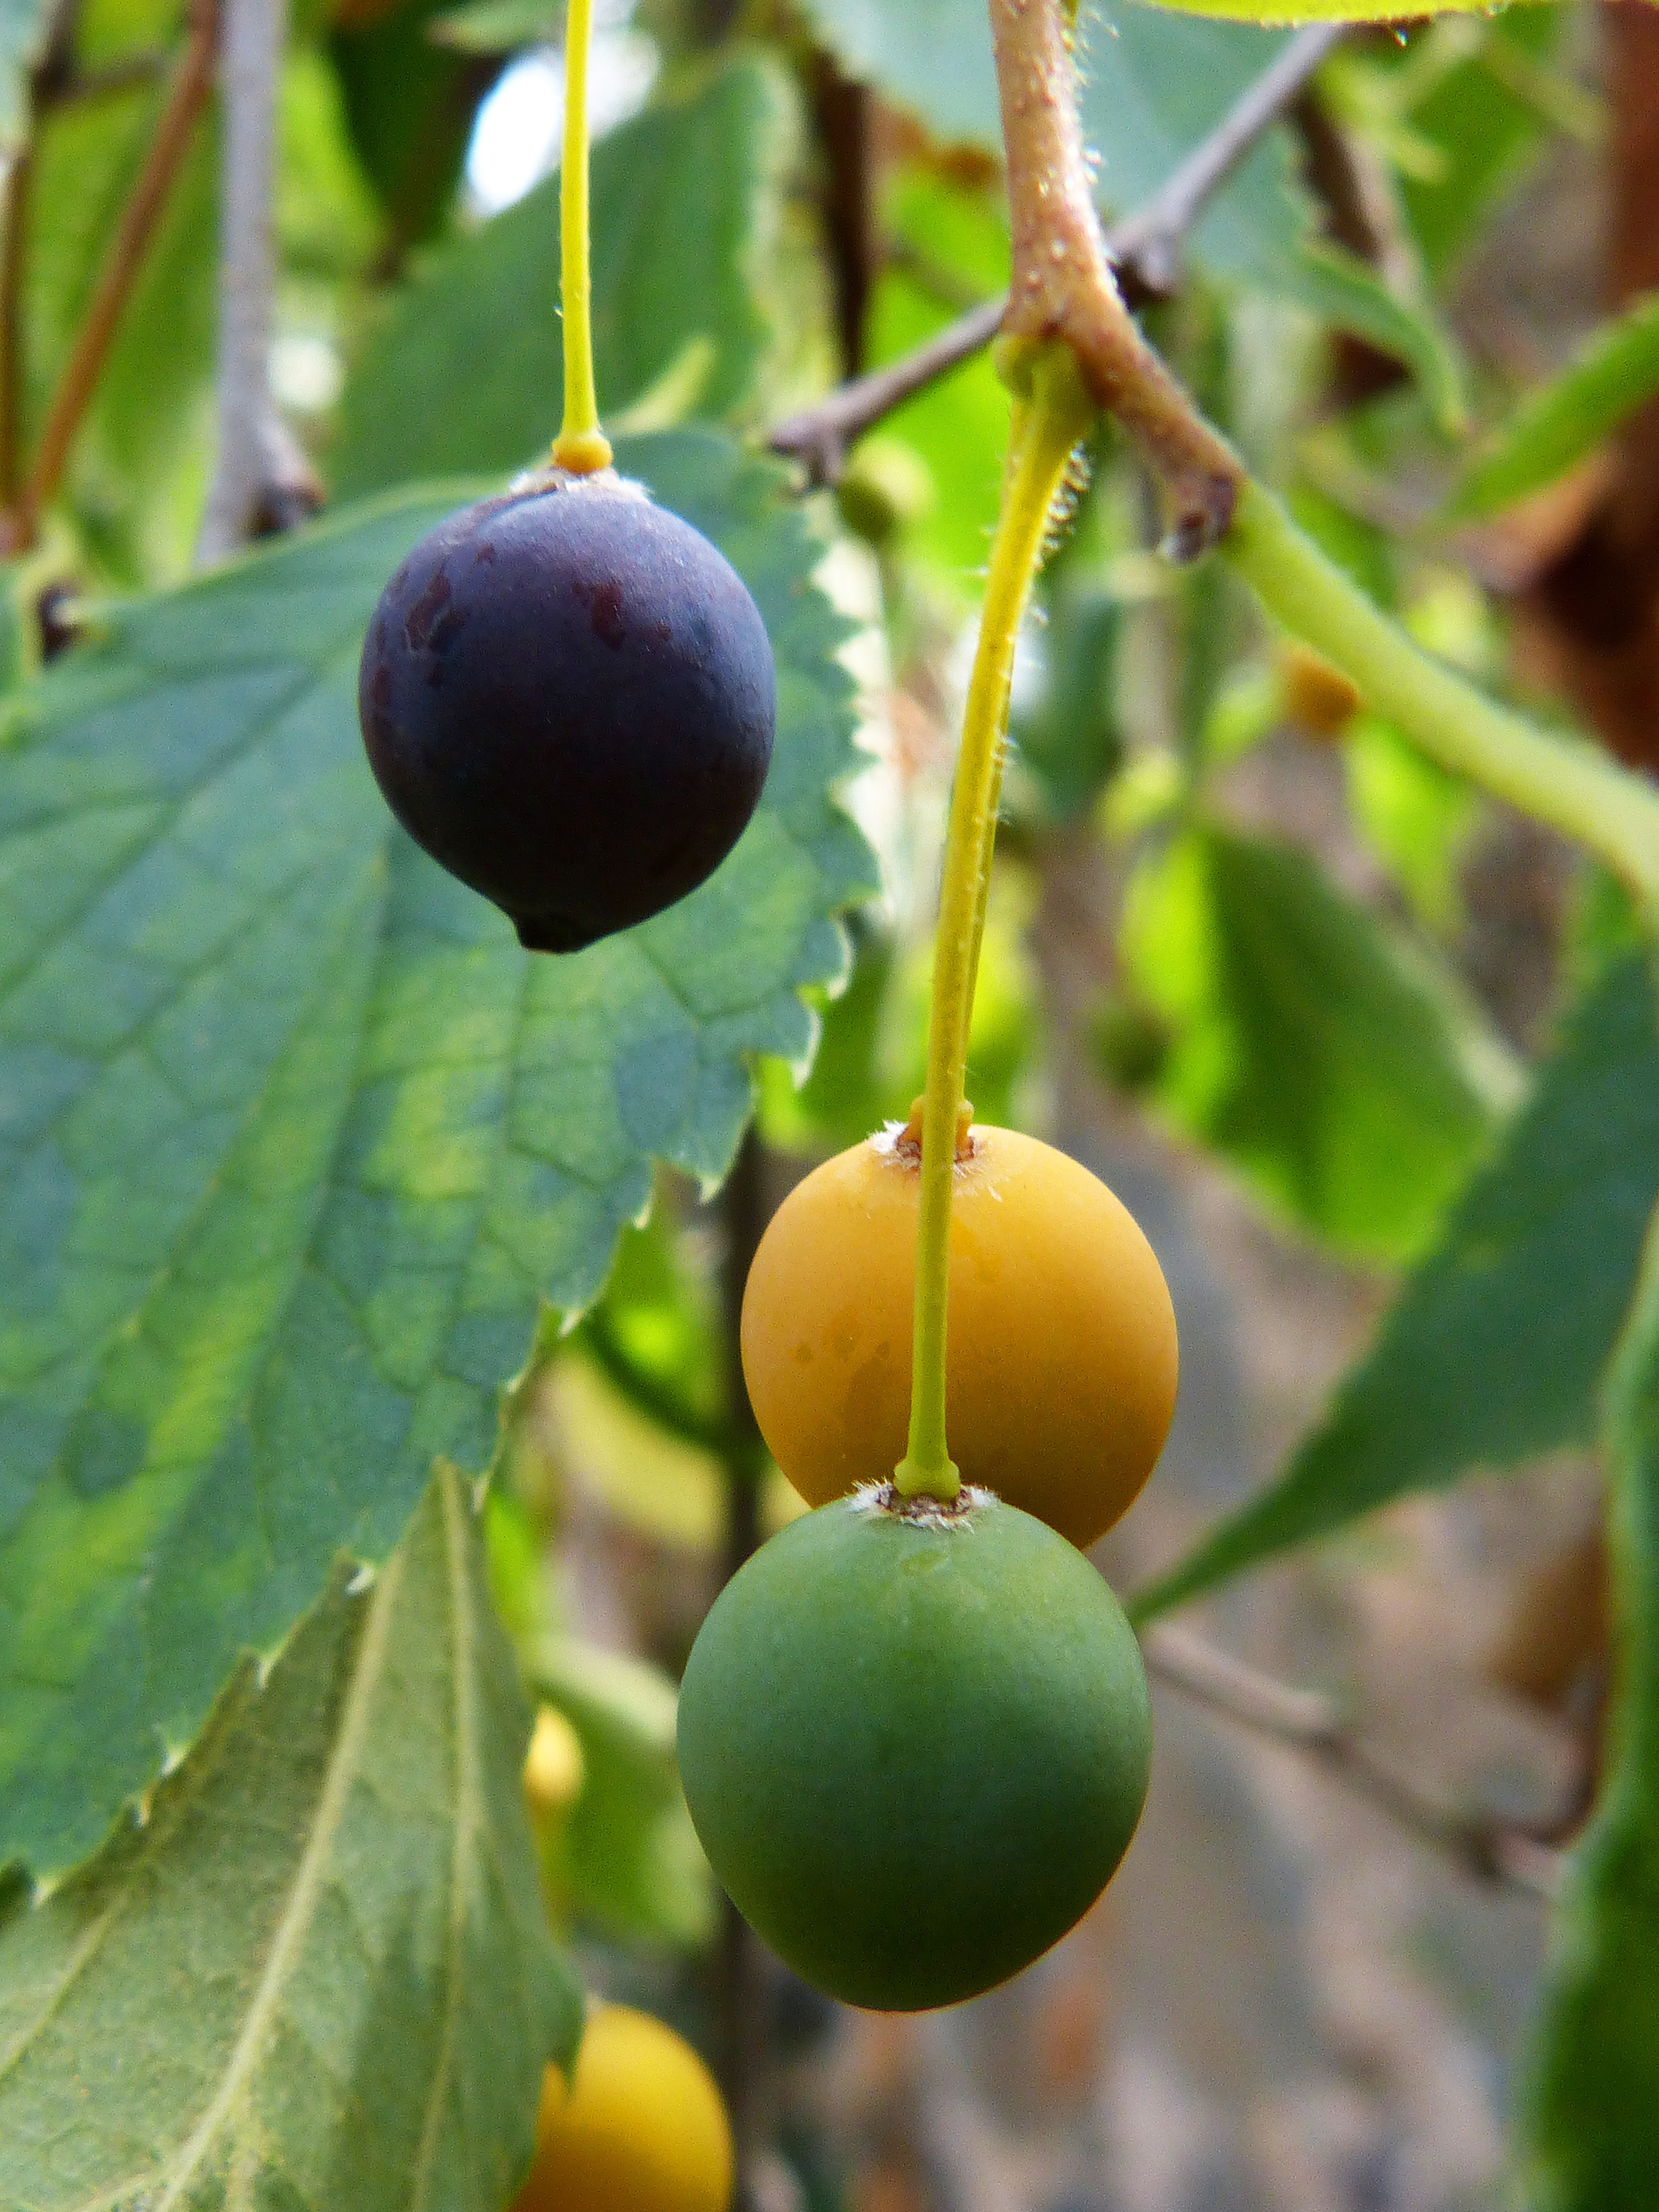
tree, branch, plant, farm, fruit, berry, flower, food, produce, garden, healthy, sandwich, shrub, concept, flowering plant, hackberry, rose family, bilberry, maturation, damson, lledoner, lledo, land plant